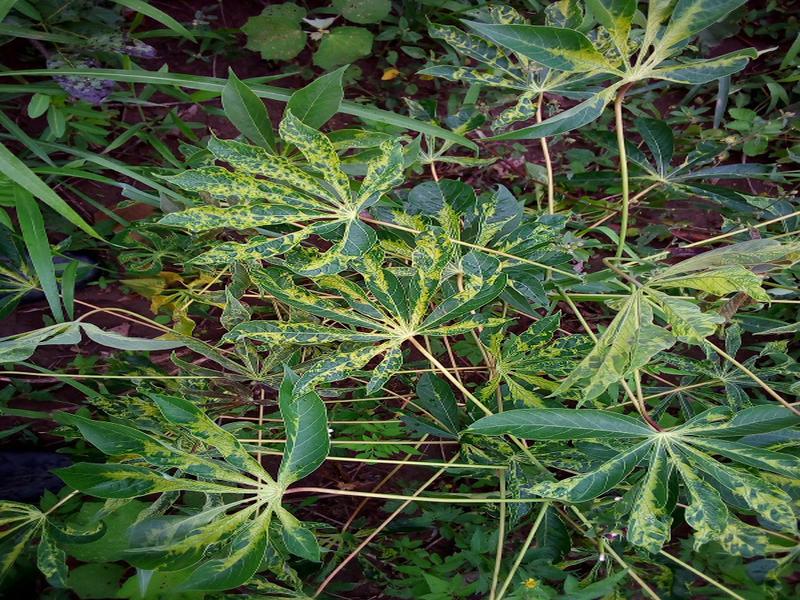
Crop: cassava
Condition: mosaic_disease